Clete Boyer

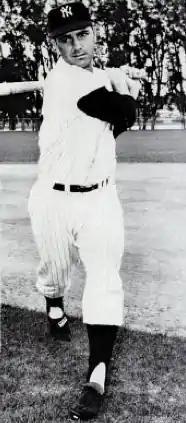
Boyer in 1962

The team (with Mickey Mantle, Whitey Ford, Roger Maris, Elston Howard, Yogi Berra and Moose Skowron), which defeated the Cincinnati Reds in the World Series, was considered by many as the best ever, with sluggers Mantle and Maris chasing Babe Ruth's record of 60 home runs (Maris eventually broke the record on the final day of a 162-game season) and Ford winning 25 games and losing four. Boyer batted only .224 during the regular season, but more than made up for it with his defense in an infield that also featured the double play duo of Tony Kubek at shortstop and Bobby Richardson at second base. In the first game of that World Series, Boyer displayed his defense by making two spectacular plays — one on a Gene Freese ground ball in the second inning, in which he backhanded the ball and threw Freese out from his knees, and another on a Dick Gernert ground ball in which he dove to his left and threw Gernert out, also from his knees.